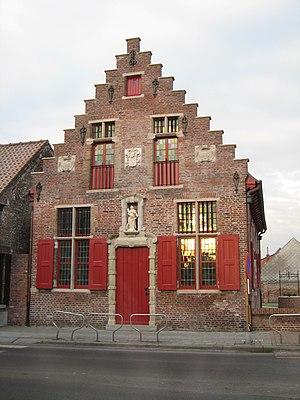
Cette page regroupe l'ensemble des monuments classés de la ville belge de Wachtebeke.